Adrienne Monnier

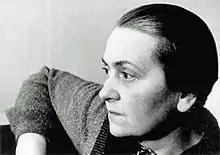

Adrienne Monnier (26 April 1892 – 19 June 1955) was a French bookseller, writer, and publisher, and an influential figure in the modernist writing scene in Paris in the 1920s and 1930s.